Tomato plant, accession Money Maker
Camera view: vertical (180 deg); turntable rotation: 120 degrees
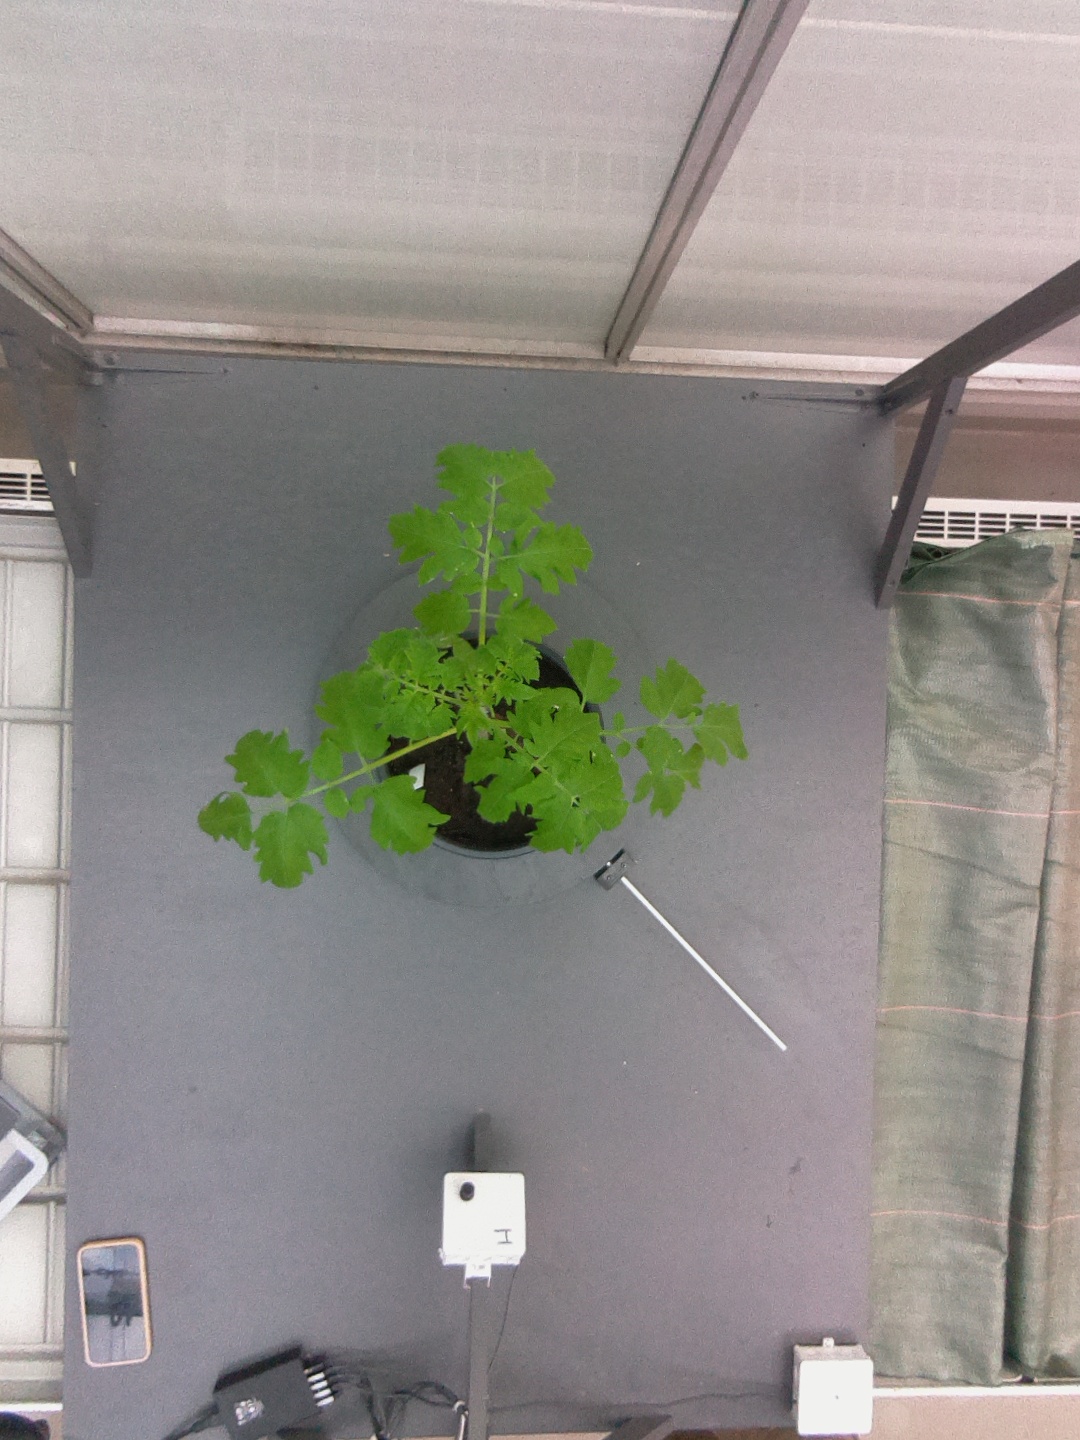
BBCH growth stage 13: 6 of true leaves visible